Lyman A. Mills

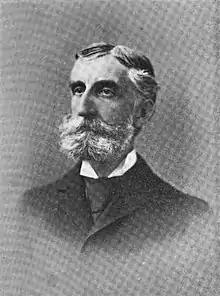
Lyman A. Mills in 1899

Lyman Allen Mills (February 25, 1841 – February 21, 1929) was an American politician who was the 68th Lieutenant Governor of Connecticut from 1899 to 1901.